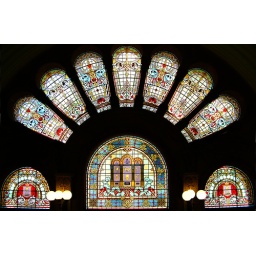
Stained glass window in Queen Victoria Building, Sydney, Australia.